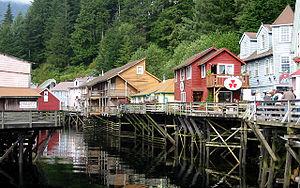
L’Alaska est le 49ᵉ État des États-Unis, dont la capitale est Juneau et la plus grande ville Anchorage, où habite environ 40 % de la population de l'État. Avec une superficie totale de 1 717 854 km², il est l'État le plus étendu et le plus septentrional du pays, mais l'un des moins peuplés, ne comptant que 731 545 habitants en 2019.